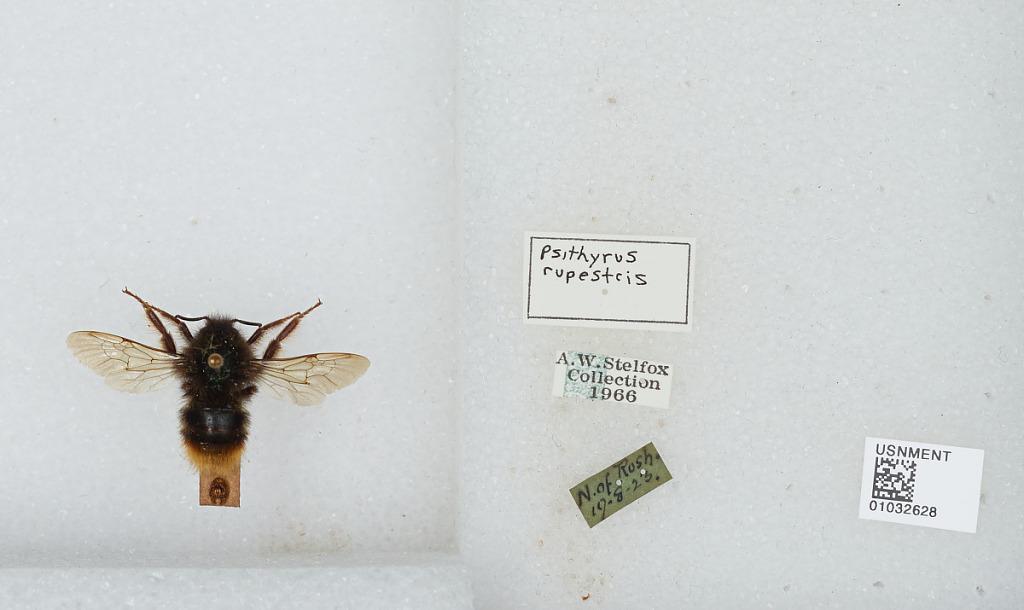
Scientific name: Bombus (Psithyrus) rupestris (Fabricius)
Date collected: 1923-8-19
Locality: N. of Rosh.